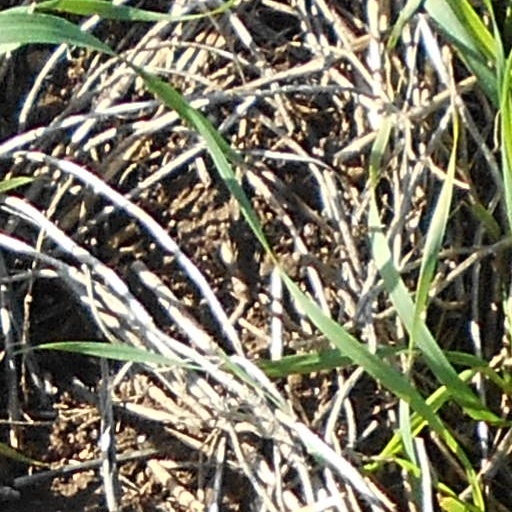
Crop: wheat